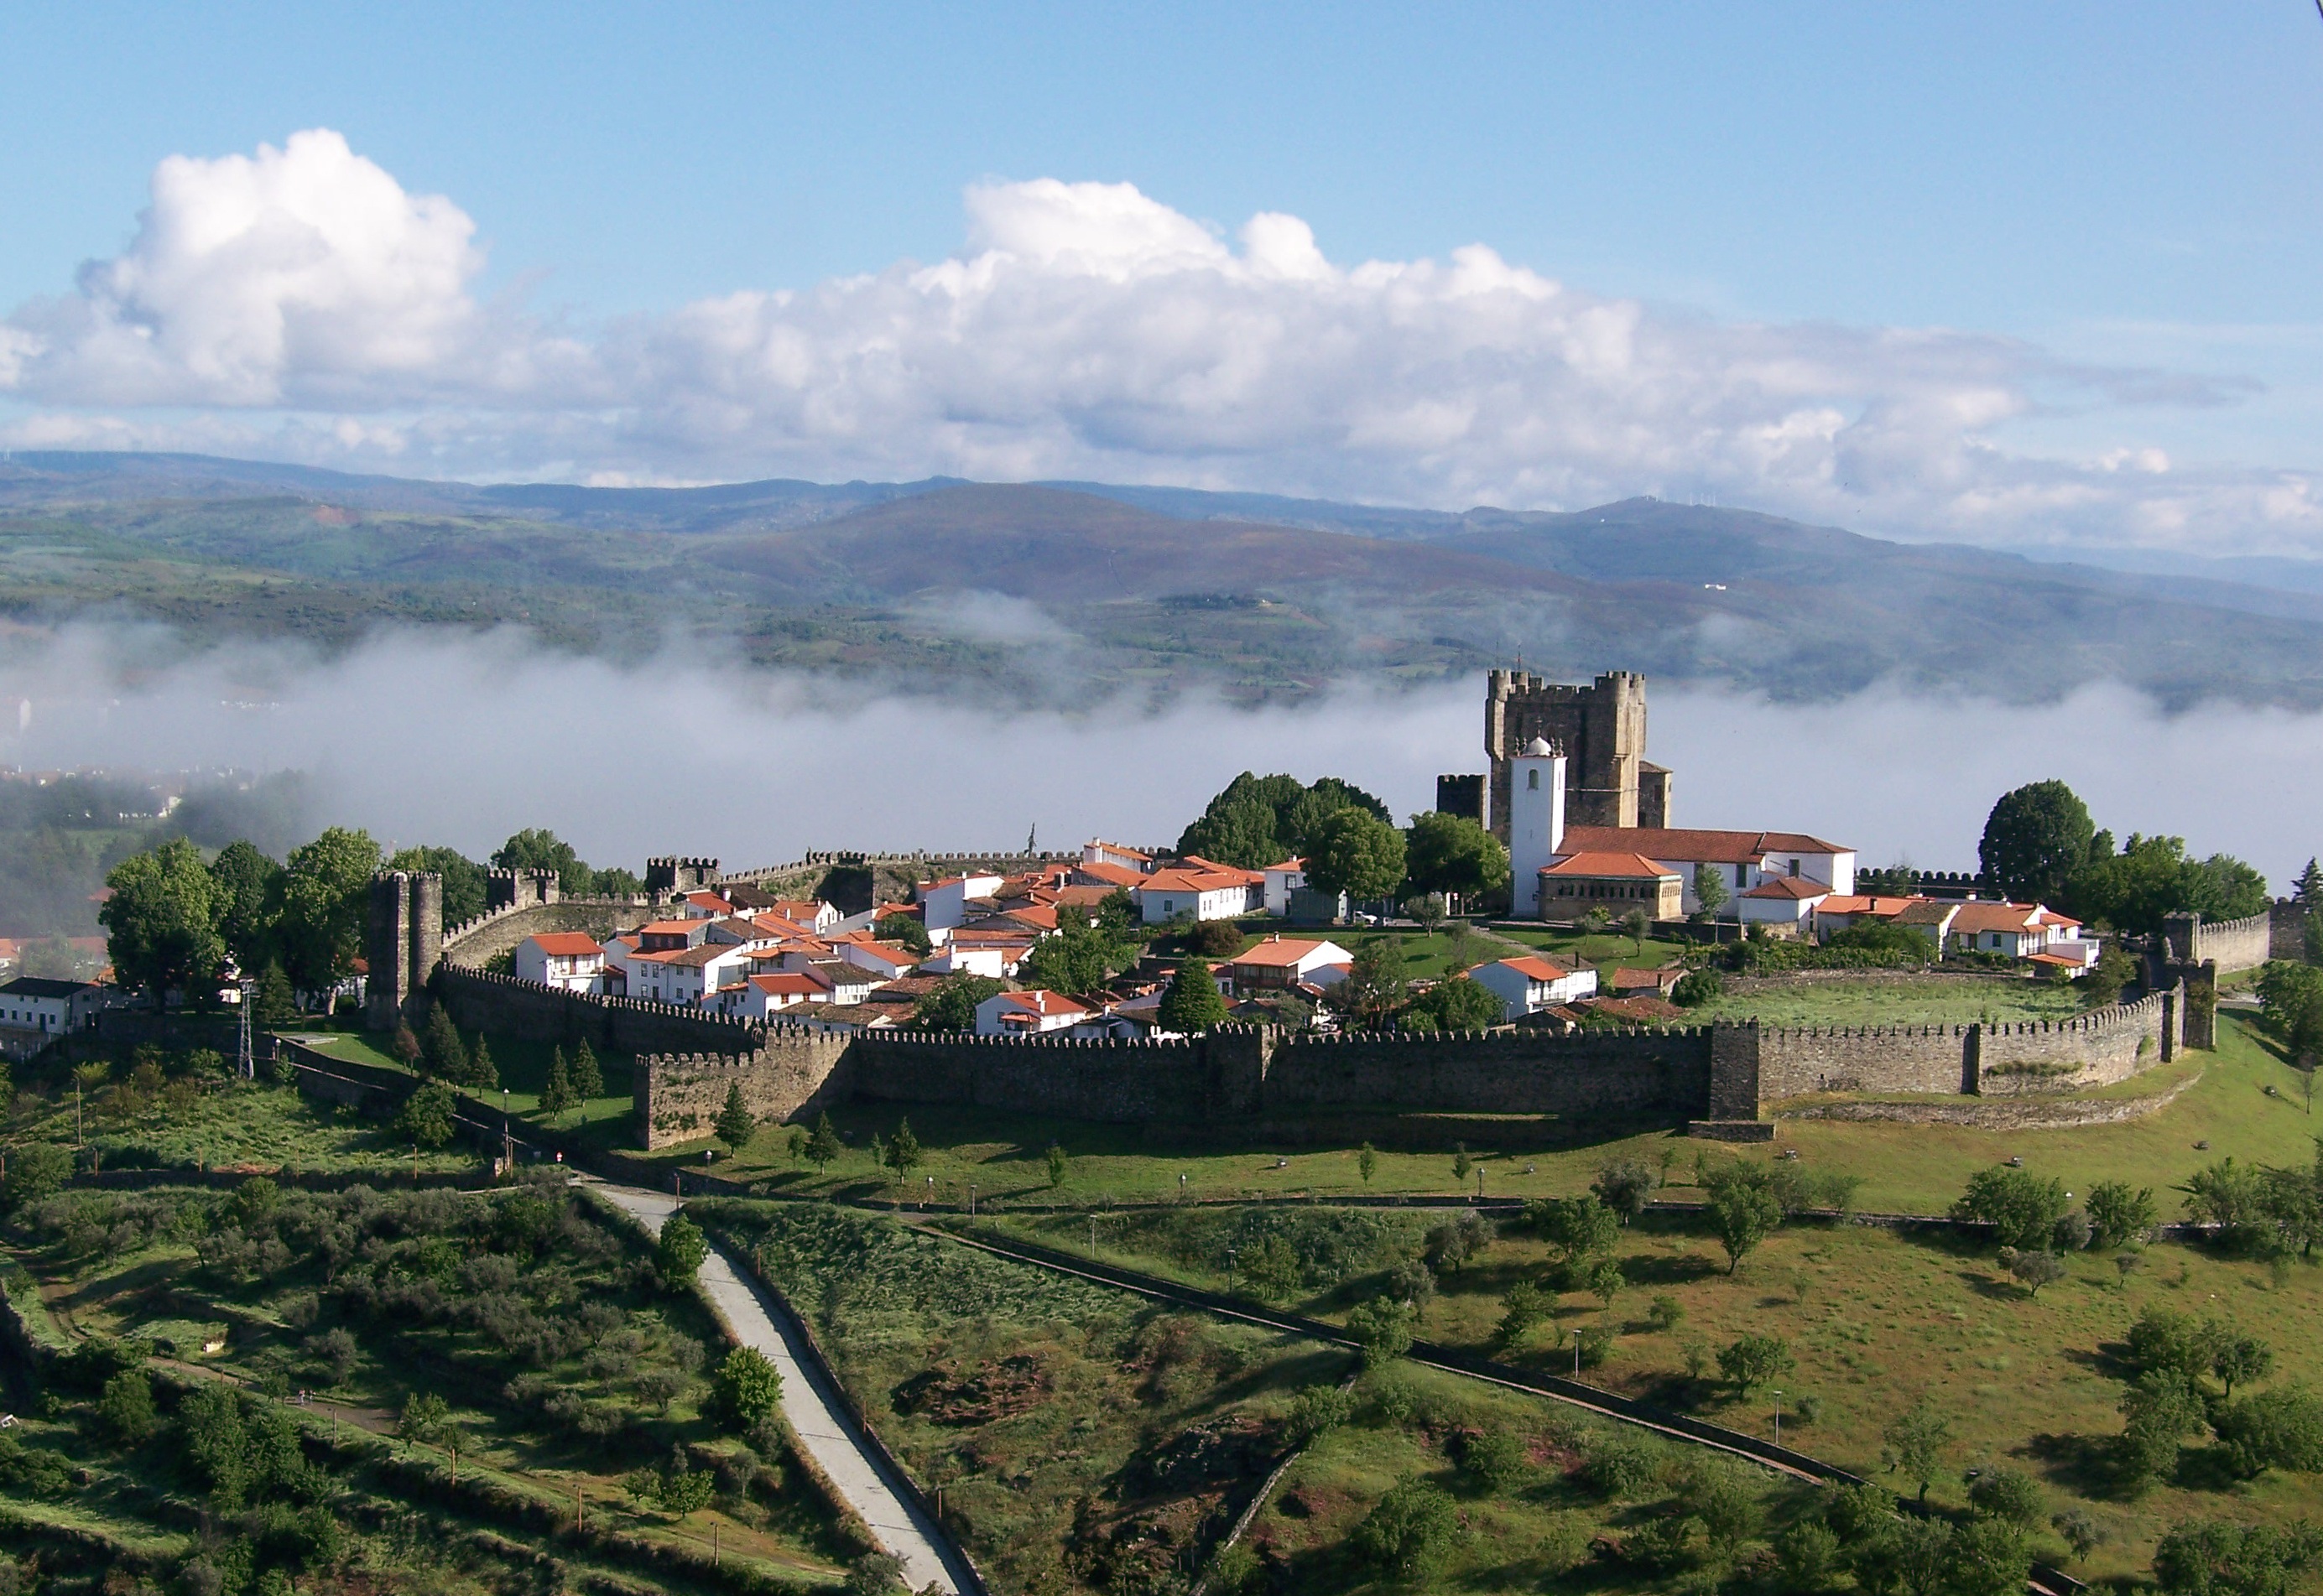
landscape, mountain, hill, town, chateau, wall, mountain range, panorama, village, transport, tourism, medieval, alps, portugal, rural area, ramparts, tours, aerial photography, bragan a, mountainous landforms